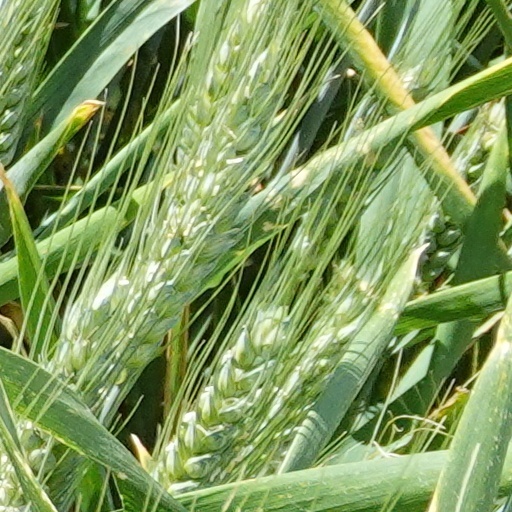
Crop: wheat